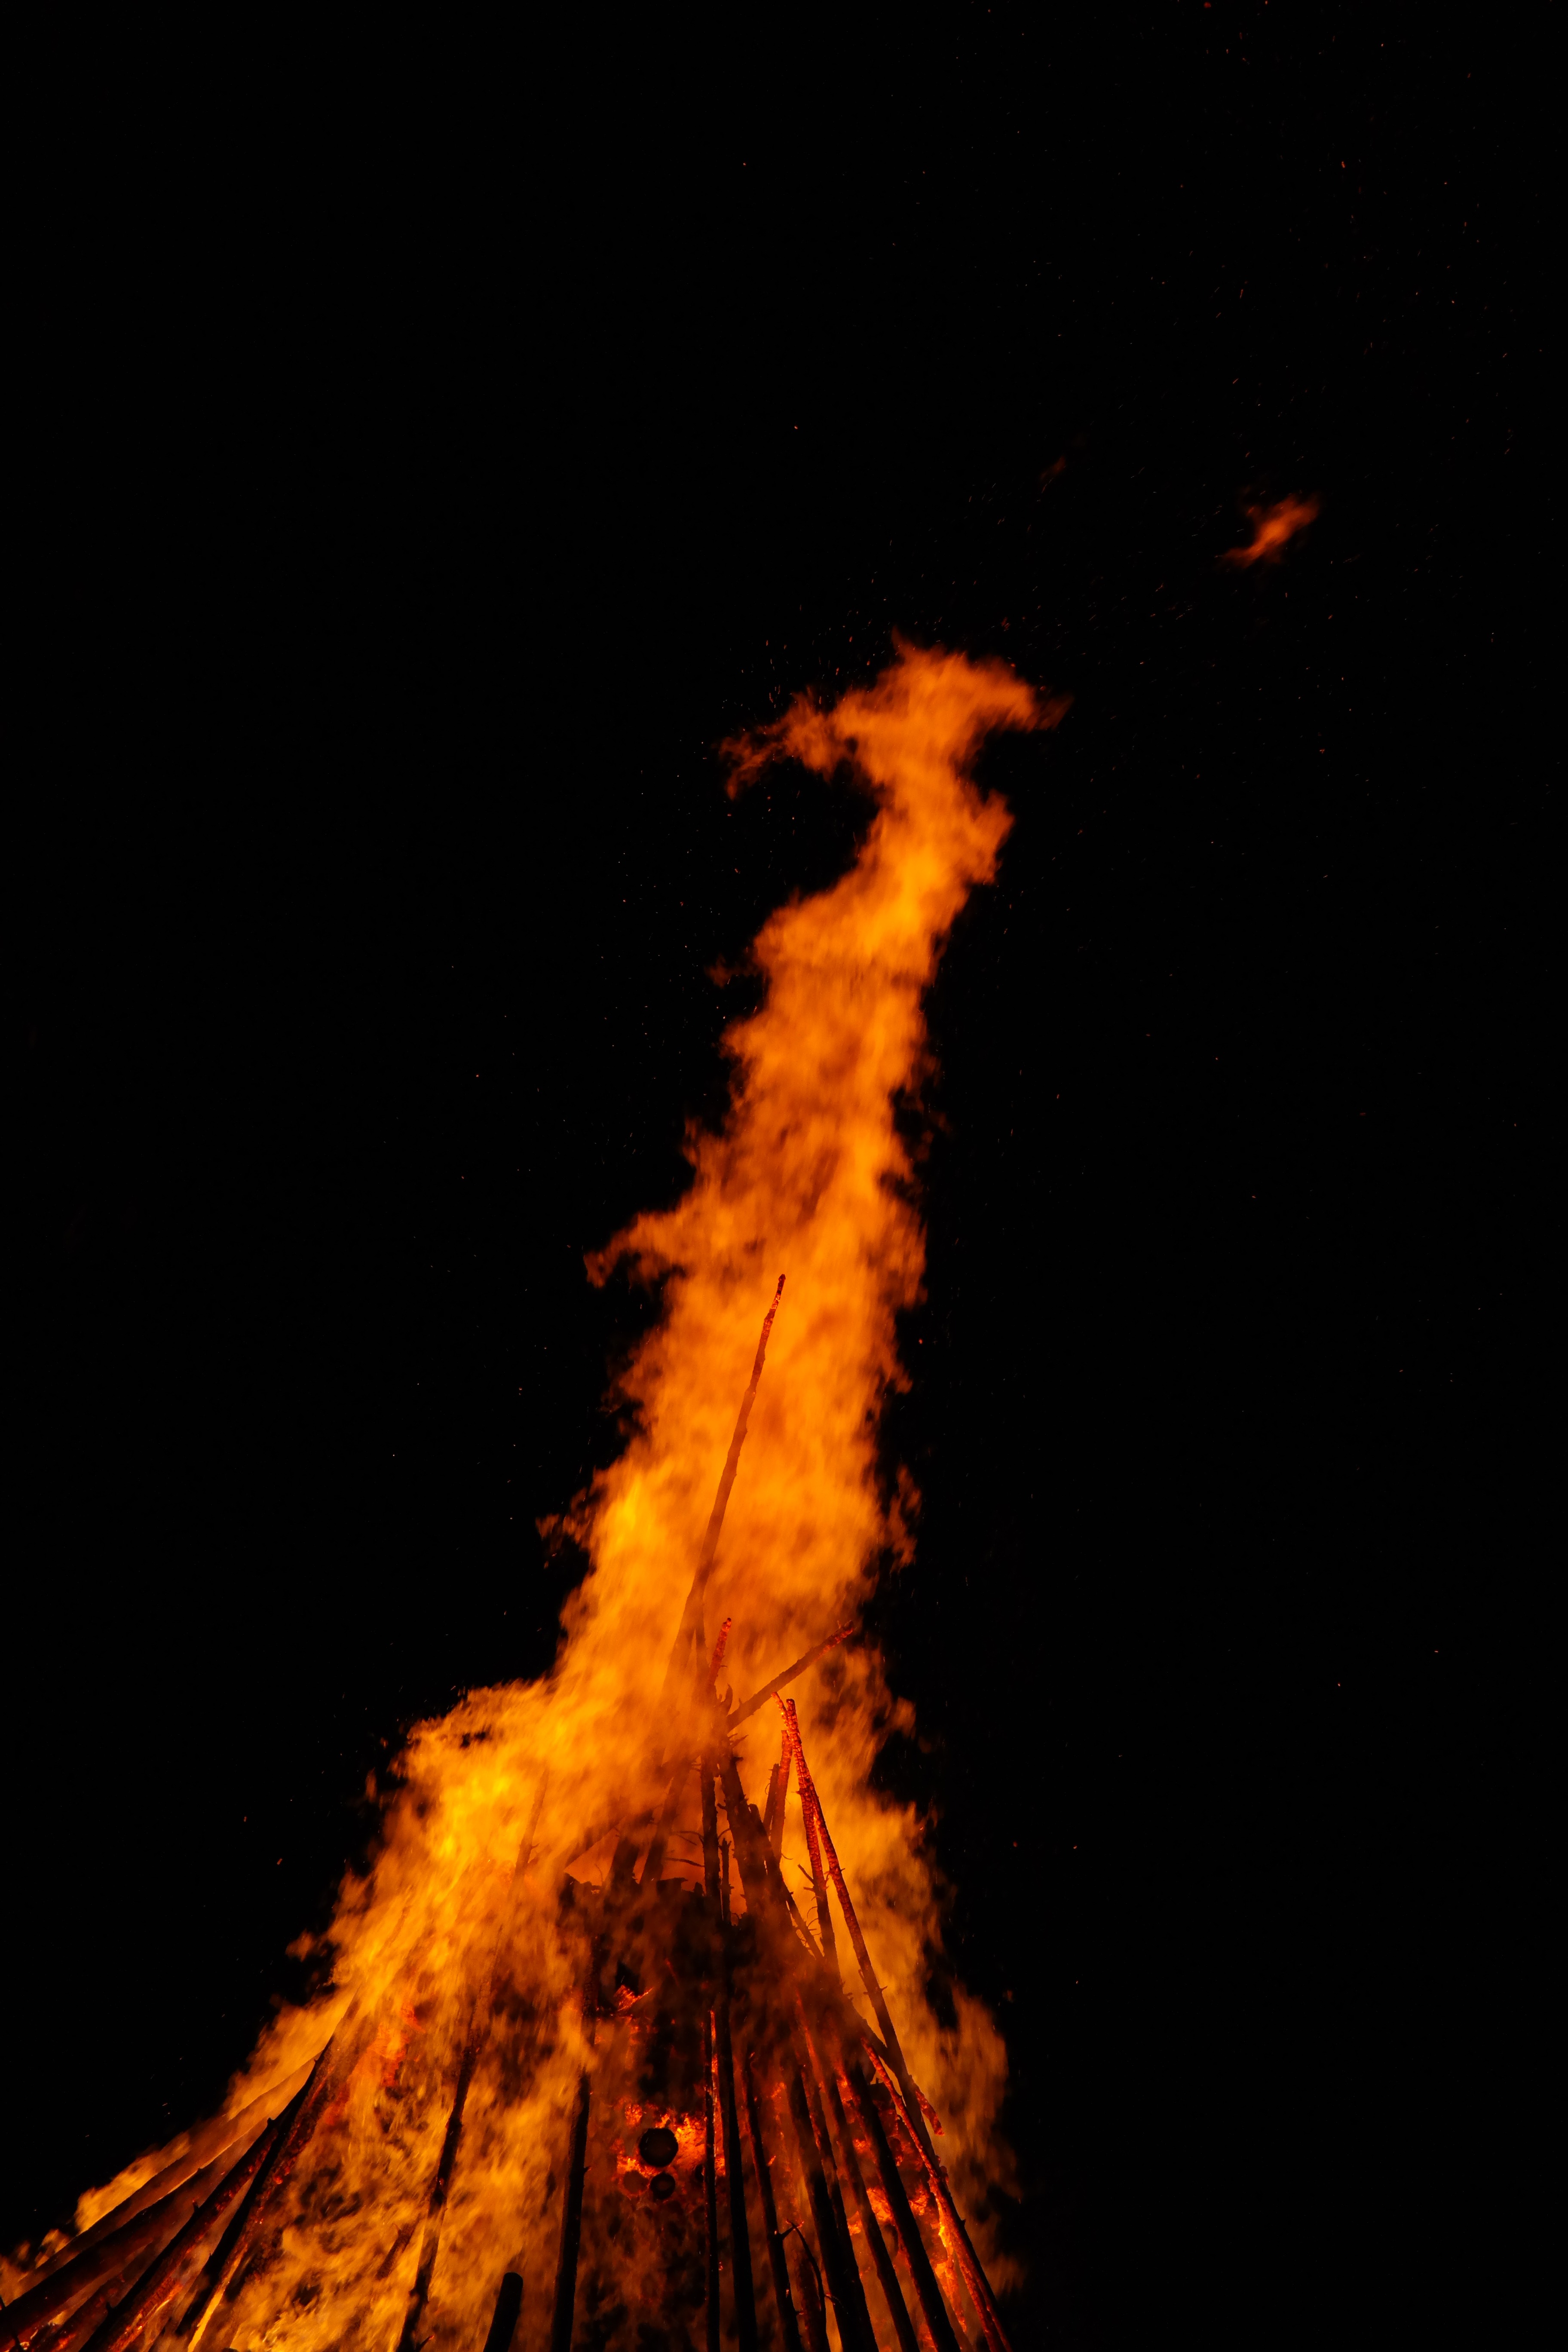
night, dark, orange, red, flame, fire, romantic, yellow, campfire, bonfire, heat, energy, burn, blaze, solstice, midsummer, geological phenomenon, darting flame